Sampsoniyevskoye Municipal Okrug

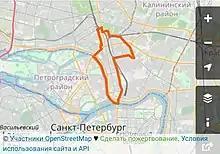
Sampsonievskoe municipal okrug border map from <a href="https%3A//www.openstreetmap.org/relation/1138534">openstreetmap

Since the 18th century until virtually the 21st century it was a primary industrial area of the city, built up with factories and apartment buildings for their workforce, while in post-Soviet times a number of industrial plants have been closed down or relocated and their premises and / or land redeveloped. Large grounds in the southwest from the Neva embankment Inland have long been used by the campus of the Military Medical Academy, and northwards there are two other specialized learning facilities - the campuses of Military Institute of Physical Culture and of Saint Petersburg State Pediatric Medical University. Beyond the northern boundarynd of the municipality since the early 19th century in the grounds of the former Alexander Davidson's English Farm has been working Russia's higher school of forestry, now Saint Petersburg Forestry Technical University, whose buildings are scattered around a large botanical garden park. To its south, within the okrug, over a block of streets there are buildings of dormitories for students mostly of Saint Petersburg Polytechnic University. The area is washed from the south by the Neva River, and from the west by its arm the Great Nevka River.